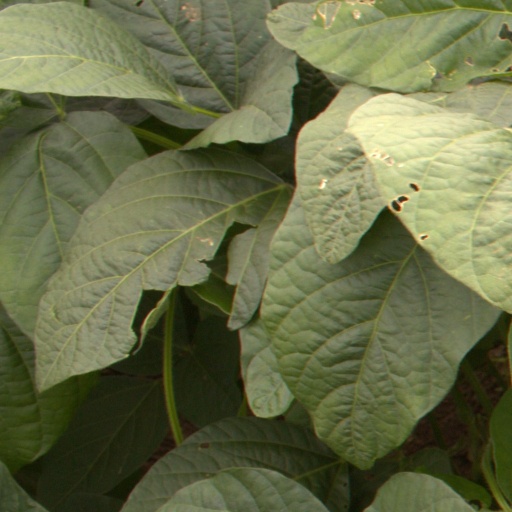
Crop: soybean